Călărași Stadium

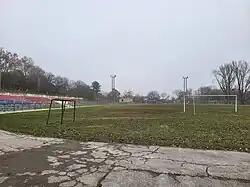
The stadium in 2023

Călărași Stadium is a football stadium in Moldova. In 2010 it was used by Codru Lozova for their home games.